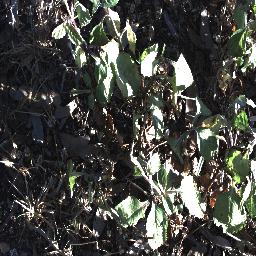
Label: snake_weed